Issam Alnajjar

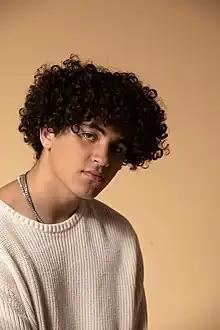
Issam Alnajjar in August 2021

On 6 April 2021, Alnajjar became the first artist to be signed to Universal Arabic Music, a division of Universal Music Group. With the signing of the label, Alnajjar was chosen by The Weekend's manager Wassim Slaiby. On 9 April, Alnajjar teamed up with Spotify to release the first Arabic song in the "RADAR" series with the release of "Turning Me Up." This single was an English remix and was produced by Loud Luxury and featured vocals from Ali Gatie. As part of promotion for the single, Alnajjar was featured on the Times Square billboard in New York City.